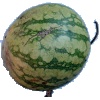
Label: watermelon